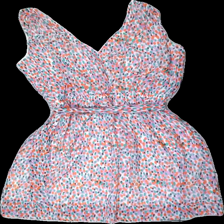
View: front
Type: Dress
Category: Ladies
Brand: Esprit
Colors: Multicolor, White, Purple, Orange
Material: 100% poly
Pattern: Dots
Cut: Regular
Size: 42
Season: All
Stains: Minor
Price range: 50-100
Recommended usage: Reuse